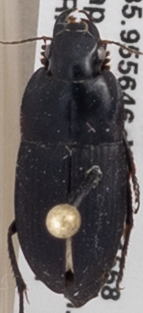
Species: Anisodactylus merula
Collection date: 2018-06-21
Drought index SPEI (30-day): -0.528
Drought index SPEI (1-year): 0.26
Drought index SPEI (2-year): -0.418